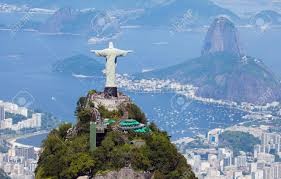
Landmark: Christ the Reedemer